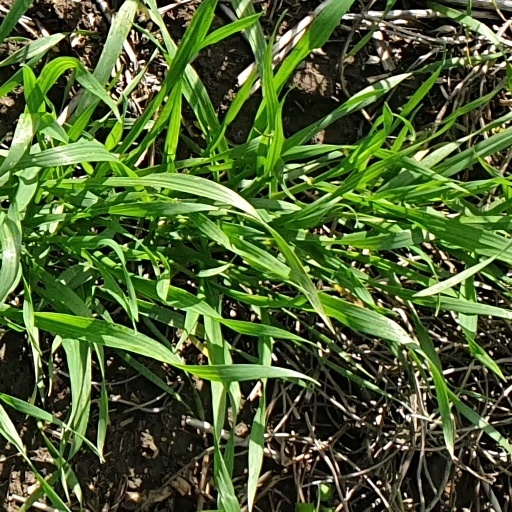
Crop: wheat